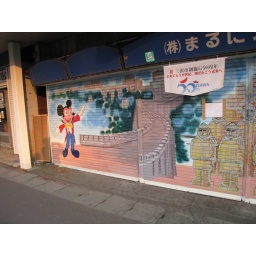
hhalloween in misawa on white pole road